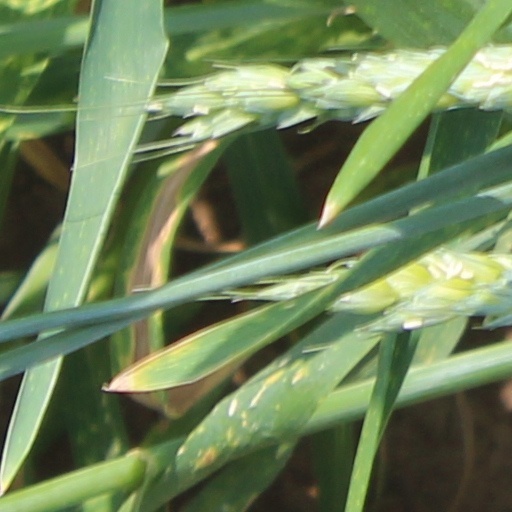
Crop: wheat